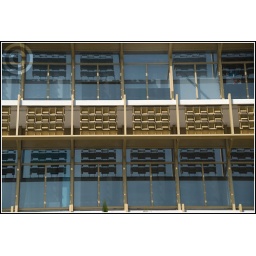
reflection of balcony in office building